Moltke II cabinet

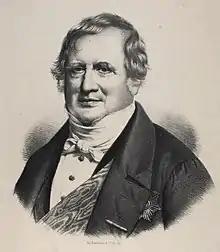

The Moltke II cabinet was the government of Denmark from 16 November 1848 to 13 July 1851. It was also referred to as the "November Cabinet".